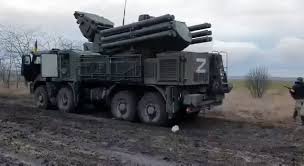
Label: Pantsir-S1